Paul Chernoff

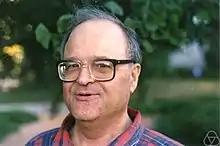
Paul Chernoff

Paul Robert Chernoff (21 June 1942, Philadelphia – 17 January 2017) was an American mathematician, specializing in functional analysis and the mathematical foundations of quantum mechanics. He is known for Chernoff's Theorem, a mathematical result in the Feynman path integral formulation of quantum mechanics. He was also the author of limericks.